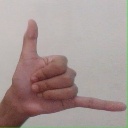
अक्षर: द